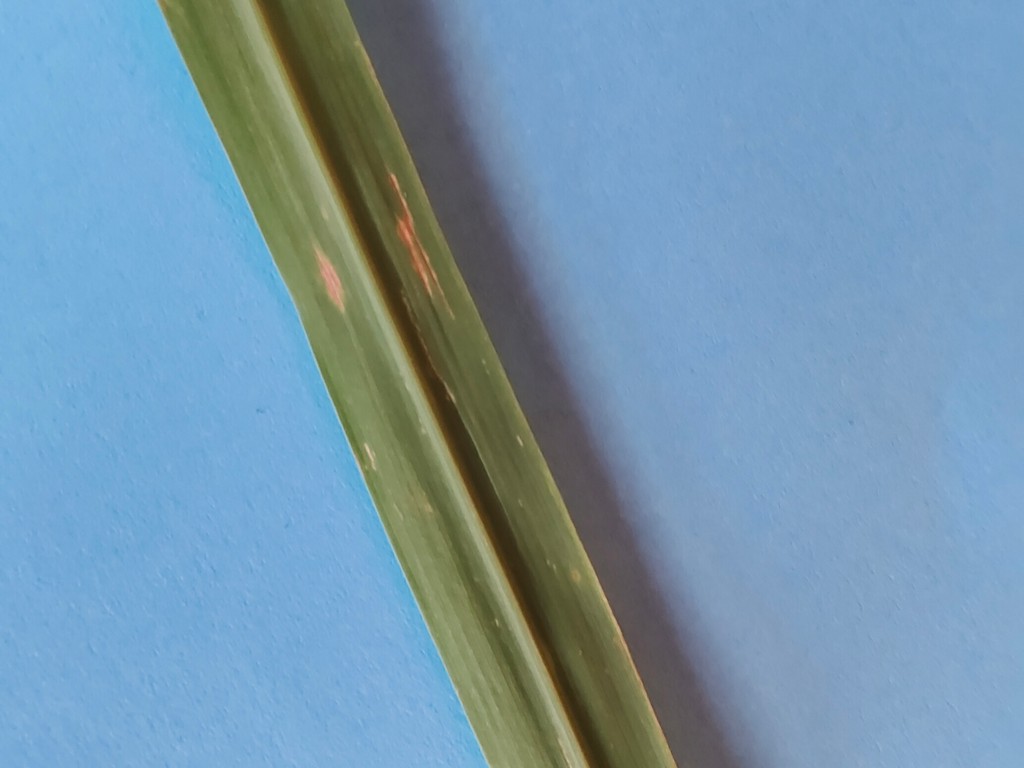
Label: Unhealthy